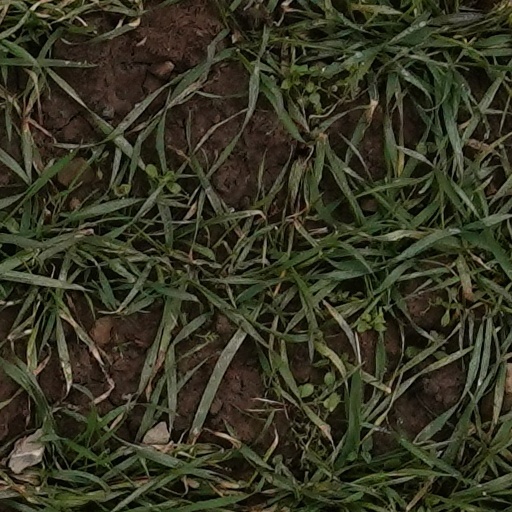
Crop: wheat